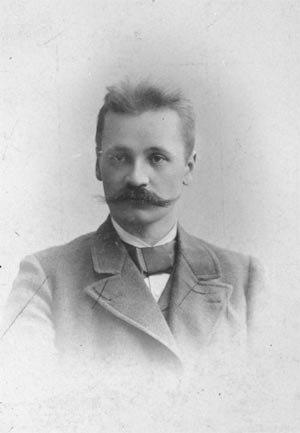
I. K. Inha, né Konrad into Nyström, est un photographe finlandais, pionnier de la photographie.